Wallonia

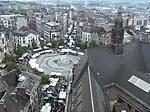
View of Charleroi

Wallonia is landlocked, with an area of , or 55 percent of the total area of Belgium. The Sambre and Meuse valley, from Liège to Charleroi is an entrenched river in a fault line which separates Middle Belgium (elevation ) and High Belgium. This fault line corresponds to a part of the southern coast of the late London-Brabant Massif. The valley, along with Haine and Vesdre valleys form the "sillon industriel", the historical centre of the Belgian coalmining and steelmaking industry, and is also called the Walloon industrial backbone. Due to their long industrial historic record, several segments of the valley have received specific names: Borinage, around Mons, le Centre, around La Louvière, the Pays noir, around Charleroi and the Basse-Sambre, near Namur.